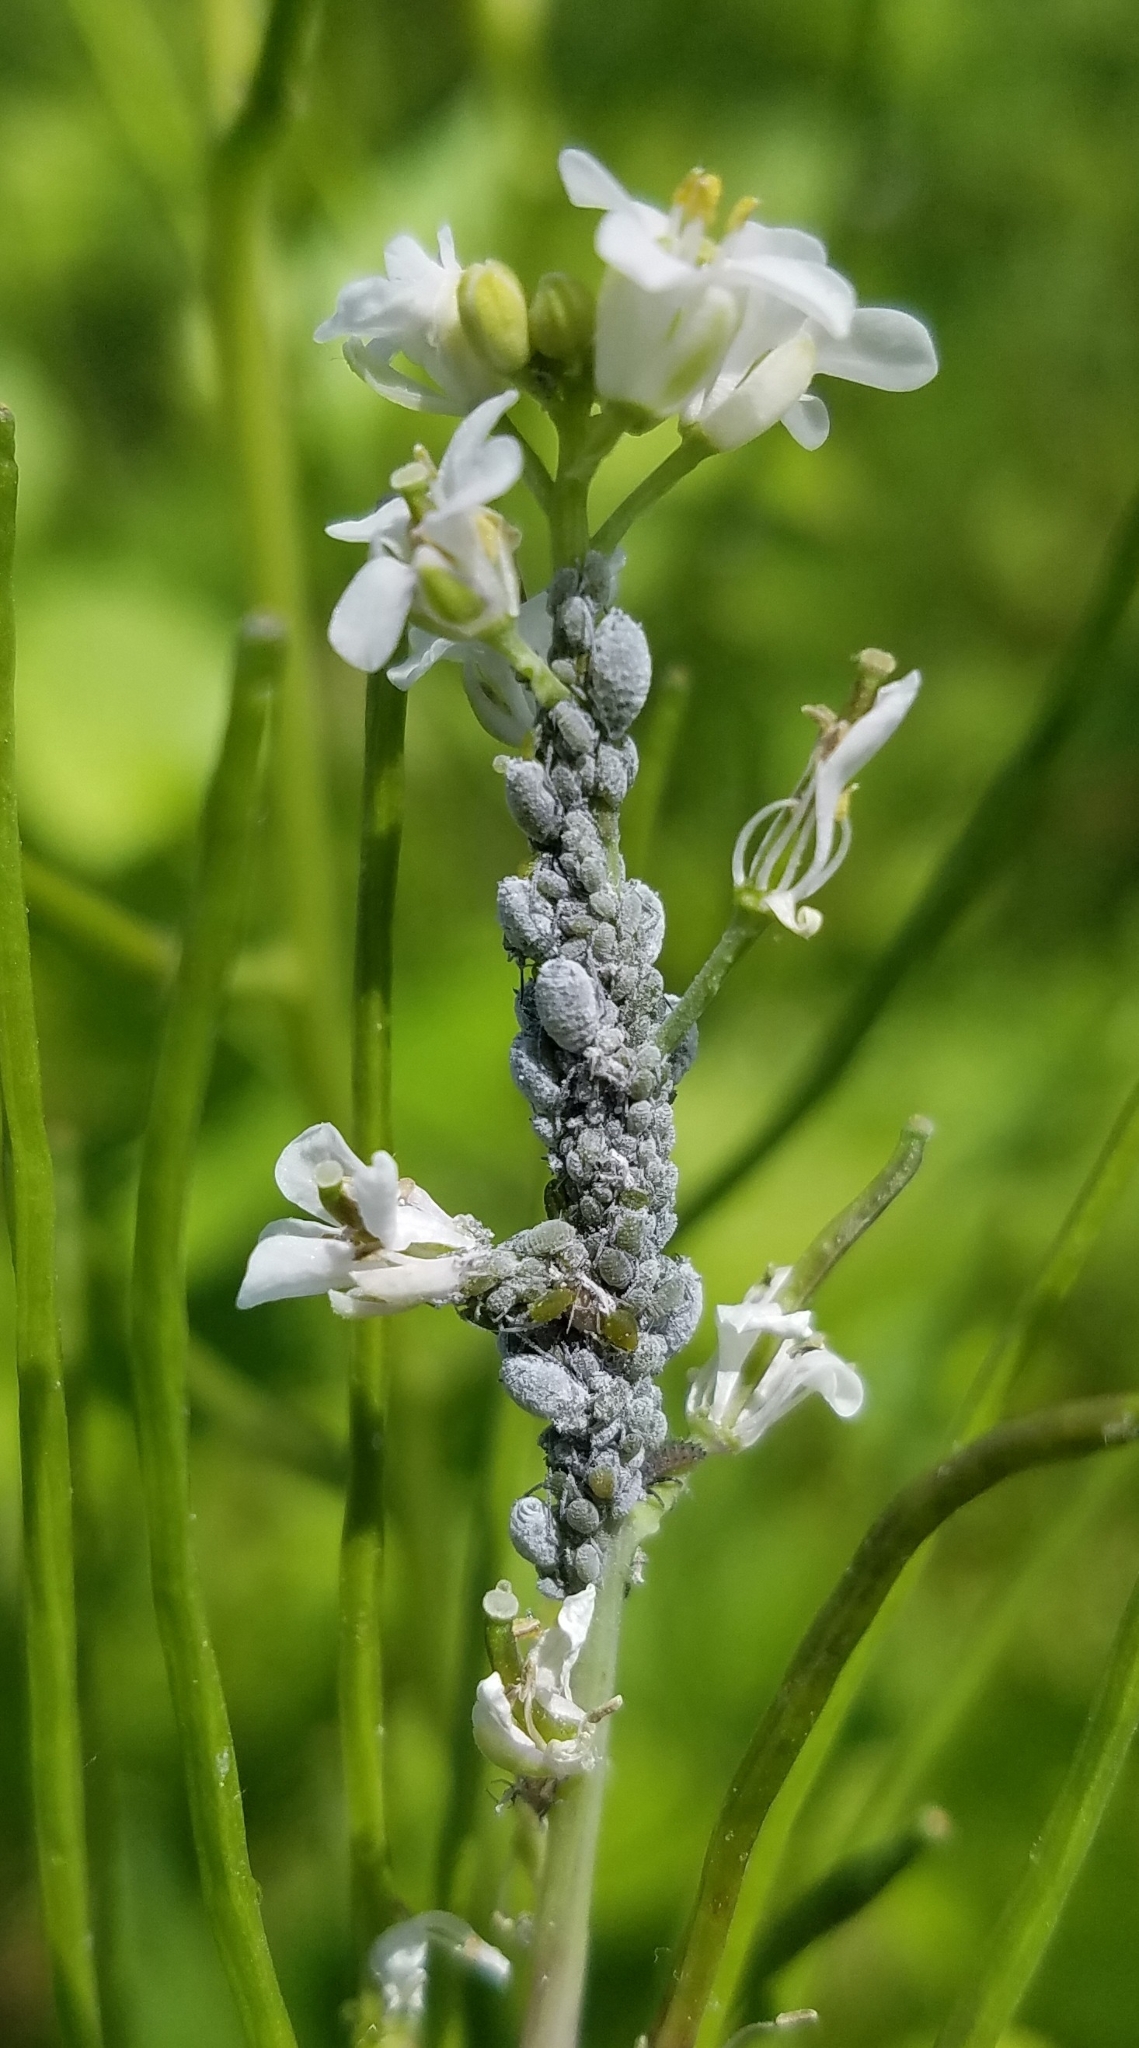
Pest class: cabbage_aphid